Beethoven's 3rd (film)

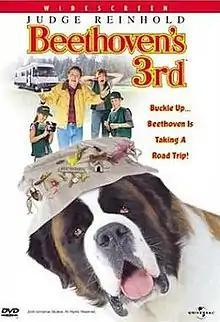
DVD cover

Beethoven's 3rd is a 2000 American comedy film and the third installment in the "Beethoven" film series. It is the first film in the series to be released directly to video and to receive a G rating from the Motion Picture Association of America. The film marks the onscreen introduction of Judge Reinhold as George Newton's younger brother Richard (first mentioned in the original film), Julia Sweeney as Richard's wife Beth, Joe Pichler as Richard's son Brennan, and Michaela Gallo as Richard's daughter Sara.